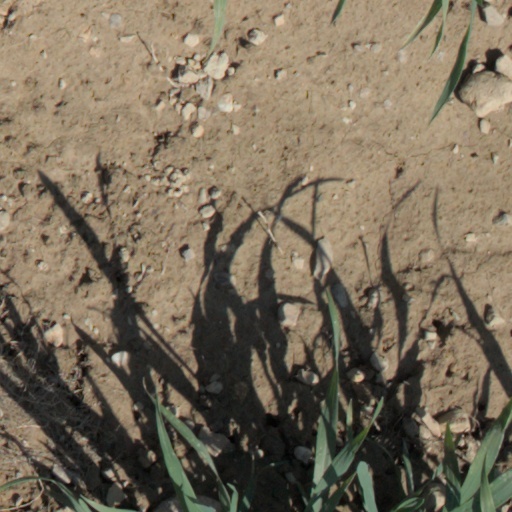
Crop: wheat